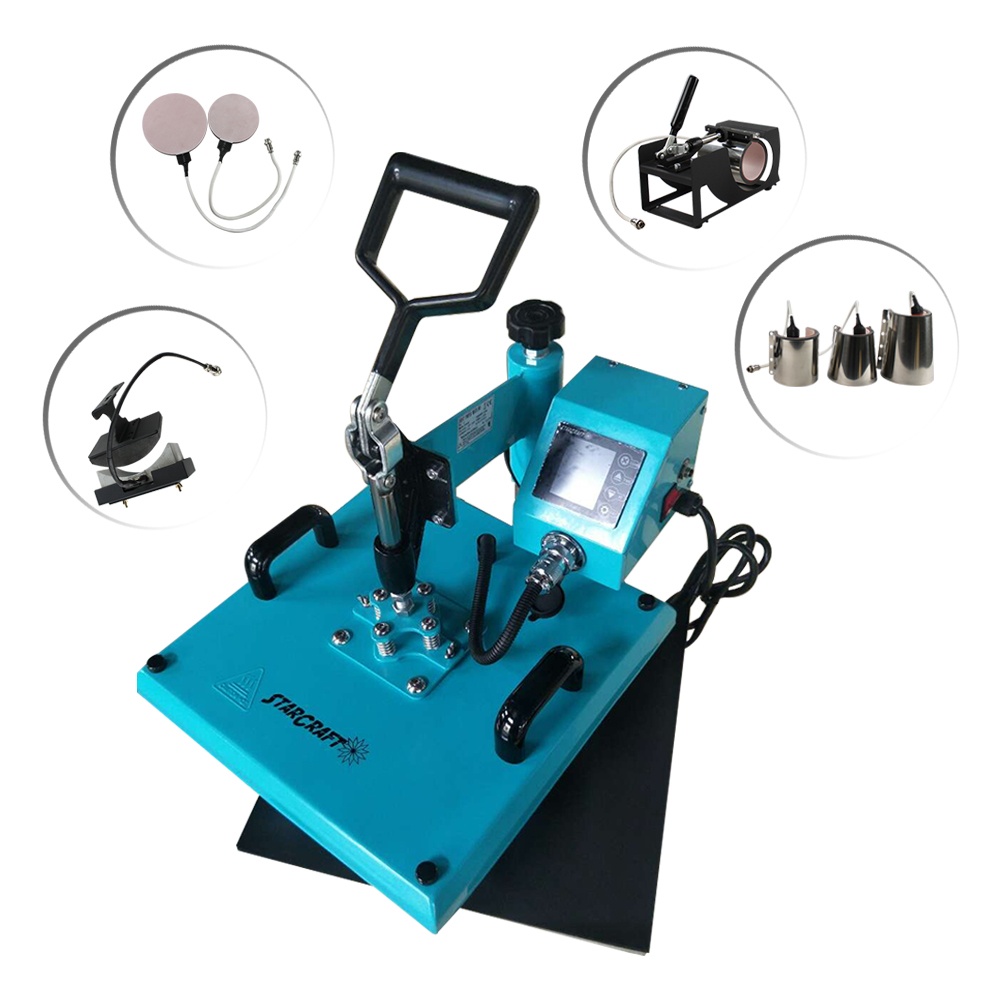
StarCraft 15" x 15" 8-in-1 Swing Away Heat Press - Turquoise Color
This item will ship separately. Not available for pick up, shipping only. Heavy duty swing away 8-in-1 heat press includes easy pressure adjustment, replaceable pressing pad, and an idle auto-off timer which turns off the heating elements based on an adjustable timer up to 60 minutes. Unit also features suction cup feet for holding in place during use. Details : ---------------------------- Color: Turquoise Platen Size: 15" x 15" (actual size 14.5" x 14.5") Temperature: Up to 450° F / 1500W Controls: Digital touch screen with auto-off idle safety timer Attachments: Hat, Plate (2 sizes), Mugs (4 sizes/shapes) Operating Voltage: 120V Box Dimensions: 21" x 24" x 21" Weight: 80 lbs. (36 kg) Please Note: Always turn off the power switch when not in use as the auto-off timer is a safety feature only.
Brand: MyVinylCircle
Category: Cameras & Optics > Photography > Darkroom > Developing & Processing Equipment > Print Trays, Washers & Dryers